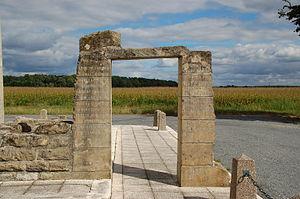
Mémorial de la ferme de Richemont (Inscrit) This building is indexed in the Base Mérimée, a database of architectural heritage maintained by the French Ministry of Culture,
Cet article recense les monuments historiques de l'arrondissement de Bordeaux, dans le département de la Gironde, en France.
Le mémorial de la ferme de Richemont est un monument aux martyrs de la Résistance du Sud-Ouest, morts pendant la Seconde Guerre mondiale, situé sur le territoire de la commune de Saucats.
Saucats /sokat͡s/ est une commune du Sud-Ouest de la France, située dans le département de la Gironde, en région Nouvelle-Aquitaine.